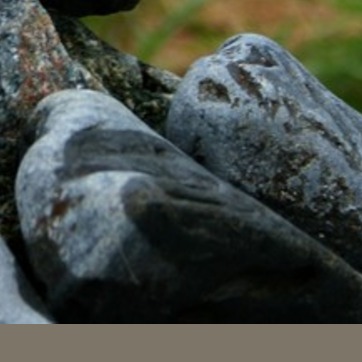
Material: stone